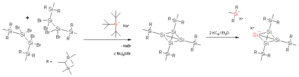
Le tétraédrane est l'hydrocarbure de Platon de formule C₄H₄ et de forme tétraédrique. Son nom IUPAC est tricyclo[1.1.0.02,4]butane. Les angles entre les liaisons carbone-carbone dans le tétraédrane sont considérablement plus petits que de l'angle idéal de liaison pour une hybridation sp³ des orbitales atomiques du carbone. Il en résulte une contrainte angulaire extrême qui explique que le tétraédrane sans substituant n'ait pas encore été synthétisé et qu'aucun dérivé du tétraédrane n'existe naturellement.